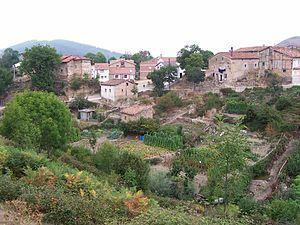
Pazuengos est une commune de la communauté autonome de La Rioja, en Espagne.